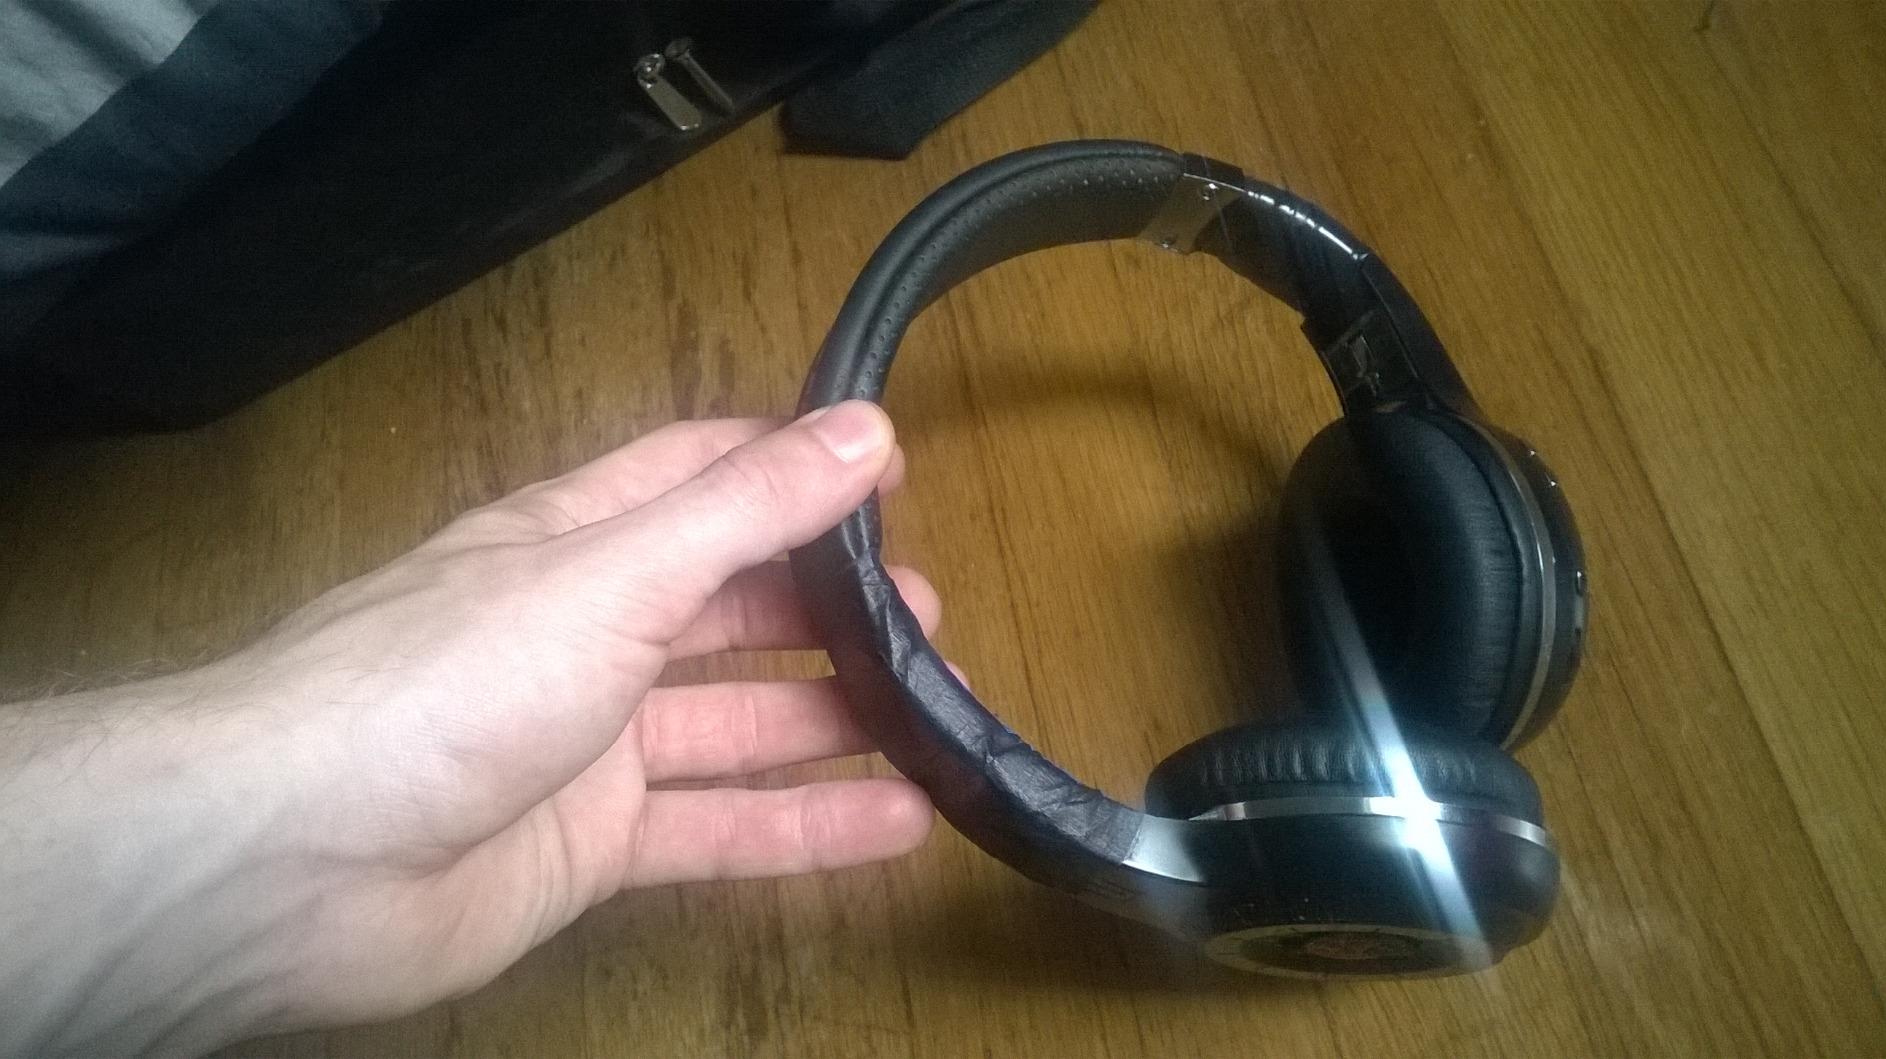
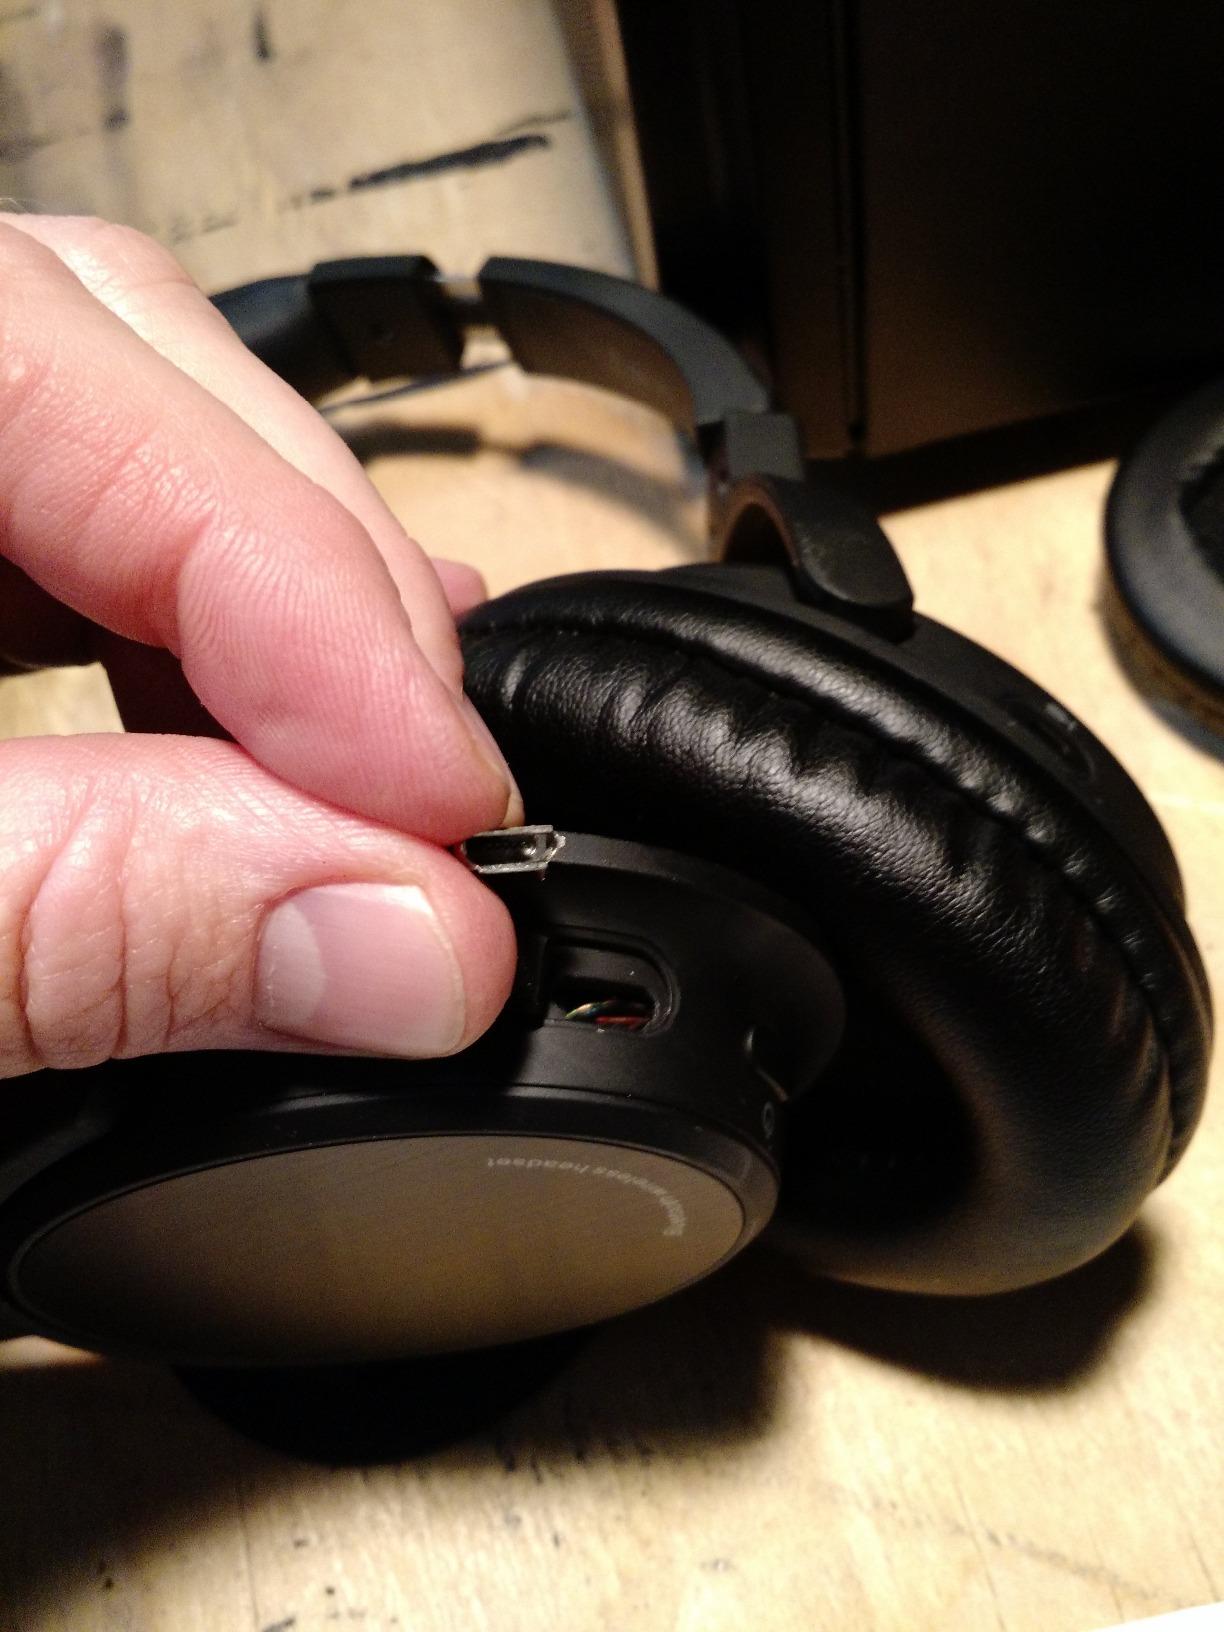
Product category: headphones
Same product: no